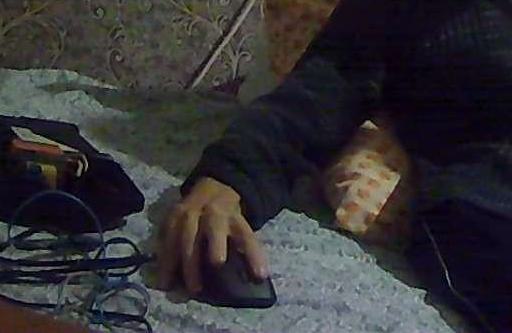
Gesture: no_gesture